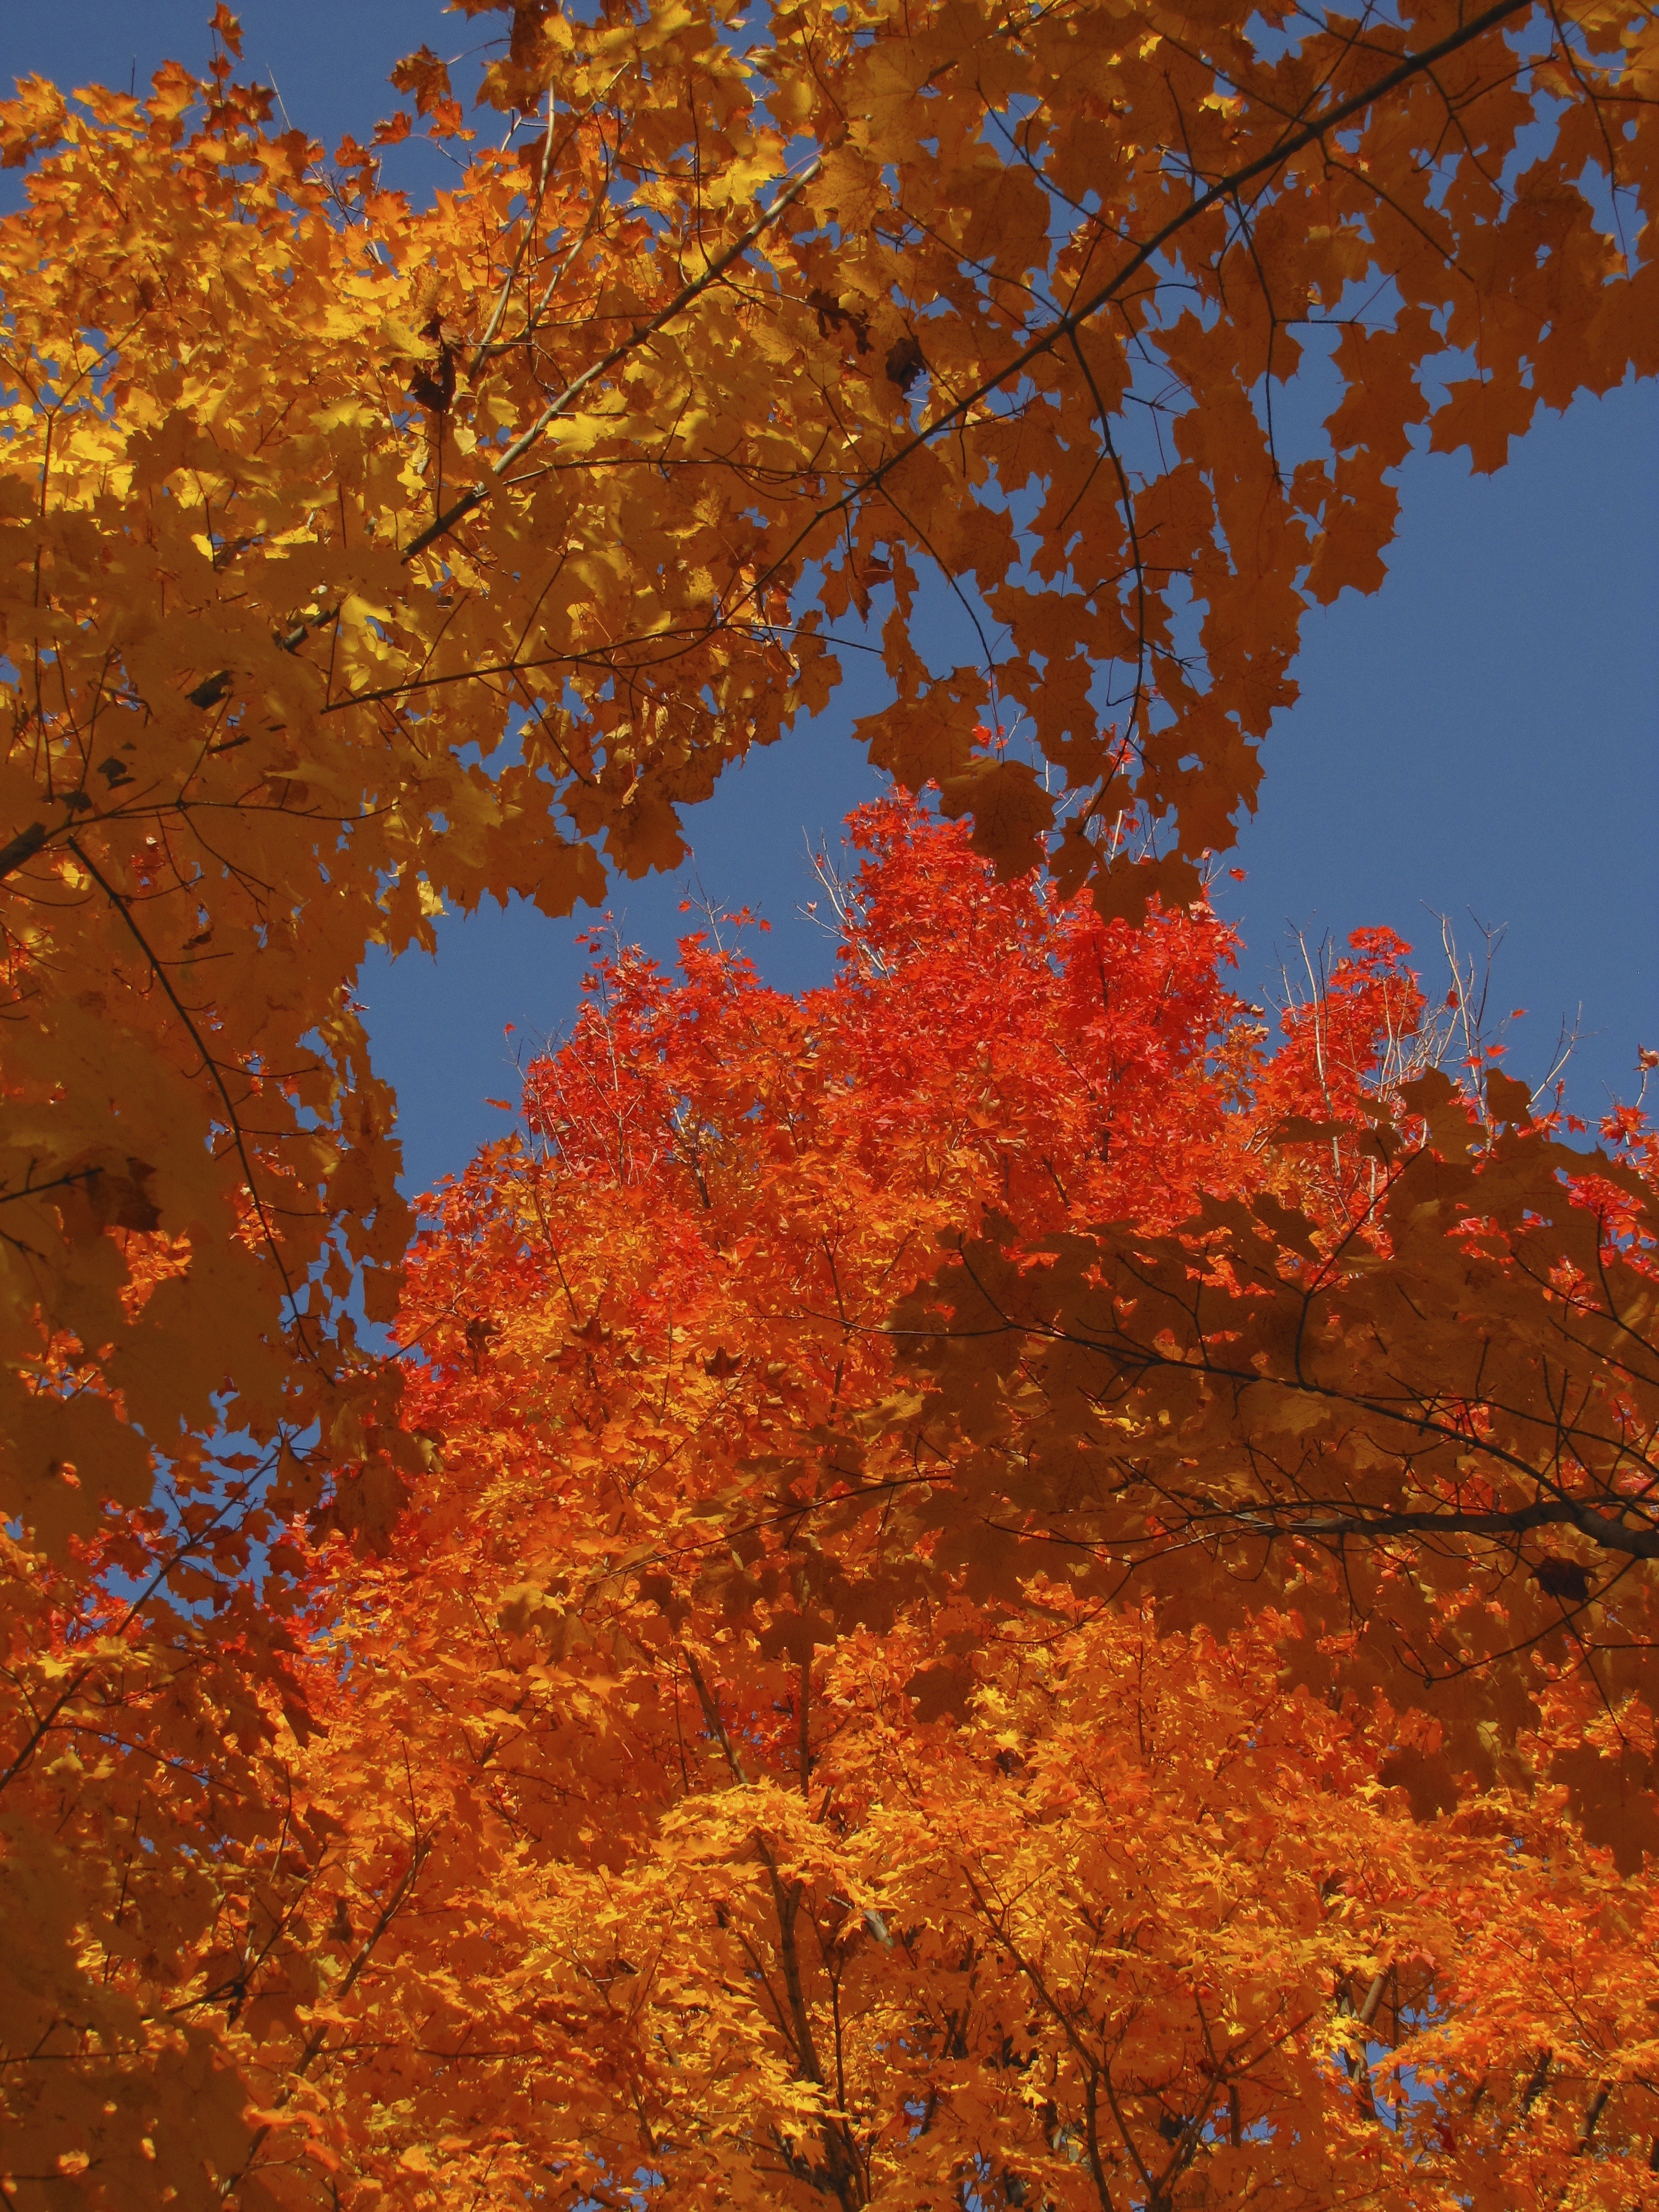
tree, nature, forest, branch, plant, leaf, fall, flower, environment, foliage, autumn, park, colorful, season, maple, maple tree, maple leaf, trees, leaves, woods, september, colors, branches, deciduous, october, autumnal, woody plant